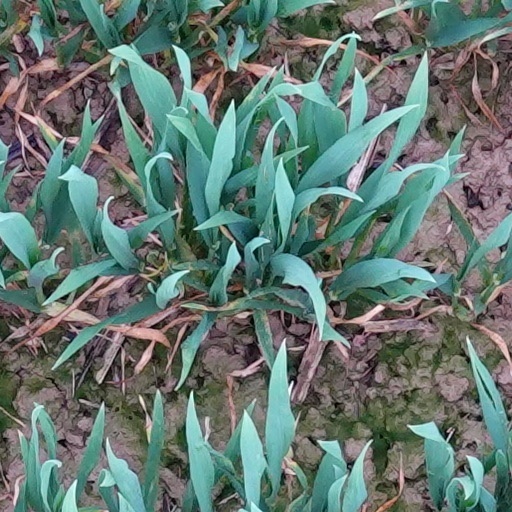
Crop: wheat